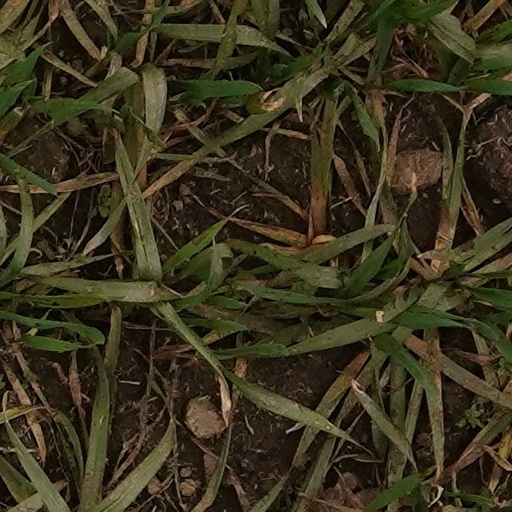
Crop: wheat